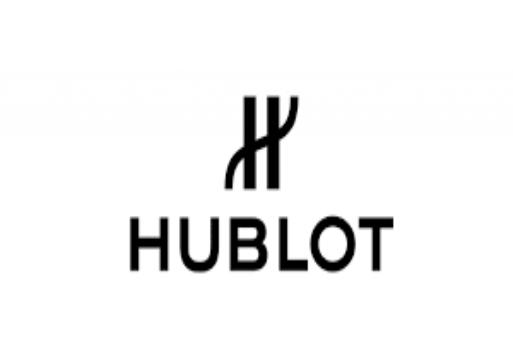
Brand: Hublot
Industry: Electronic